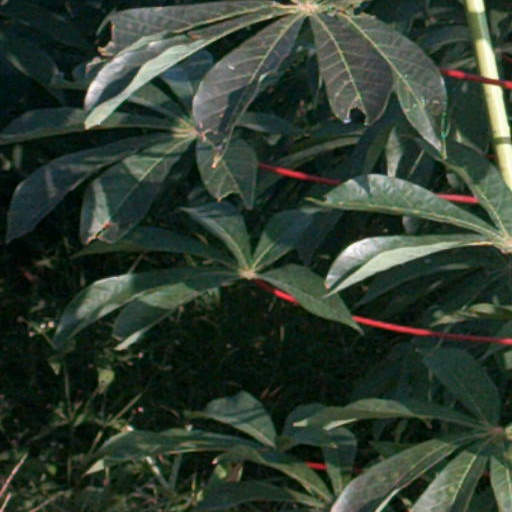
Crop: cassava